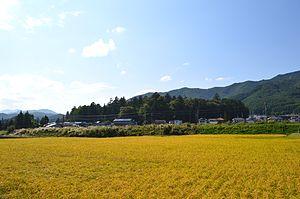
Shiojiri est une ville de la préfecture de Nagano, au Japon.